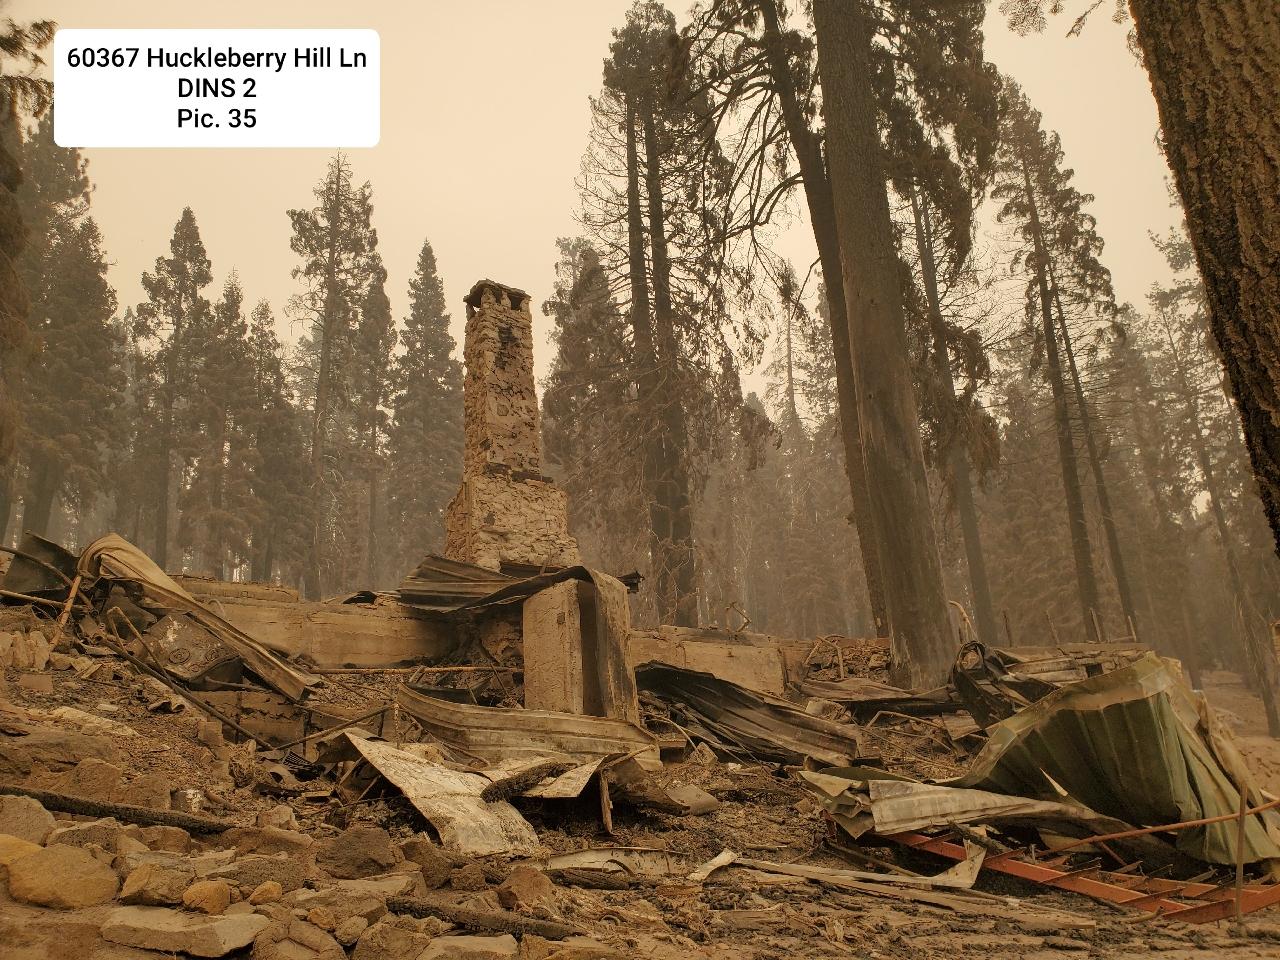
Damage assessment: destroyed